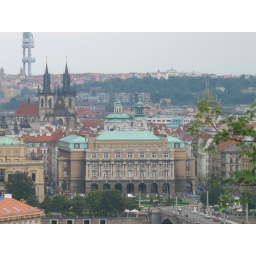
Church with Soviet-era TV tower in BG (built to jam Radio Free Europe signals!)